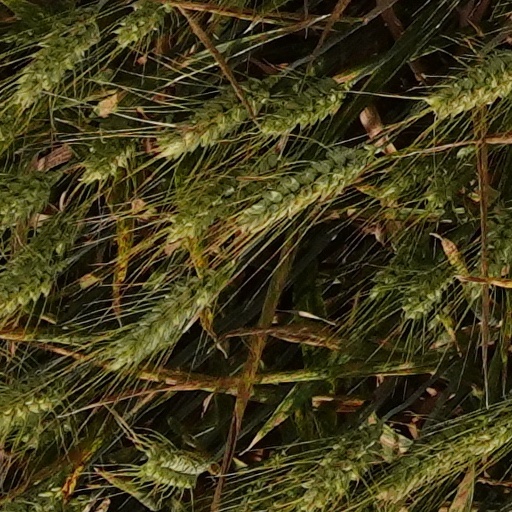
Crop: wheat